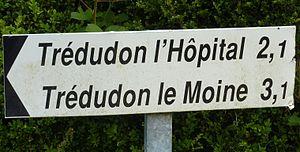
Les deux Trédudon, l'un en La Feuillée, l'autre en Berrien
En signalisation de direction, le panneau de position indique les pôles desservis dans la direction considérée. Il est implanté de telle sorte que l’usager effectue sa manœuvre avant ce panneau.
L'abbaye du Relec est une abbaye fondée probablement en 1132 dans un vallon au pied des monts d'Arrée, sur le territoire de la commune de Plounéour-Ménez dans le Finistère en Bretagne. L'église est classée depuis 1914 au titre des Monuments historiques.
La Feuillée [la fœje]est une commune du département du Finistère, dans la région Bretagne, en France. Ses habitants sont les Feuillantins et les Feuillantines. Elle fait partie de Monts d'Arrée Communauté. C'est la plus haute commune de Bretagne, incluse dans le parc naturel régional d'Armorique.
Berrien [bɛʁjɛ̃] est une commune française située dans le département du Finistère en région Bretagne, membre de la communauté de communes Monts d'Arrée Communauté et qui fait partie du parc naturel régional d'Armorique.